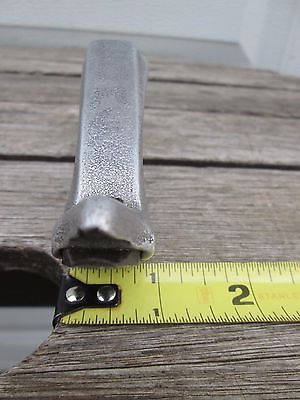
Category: stapler